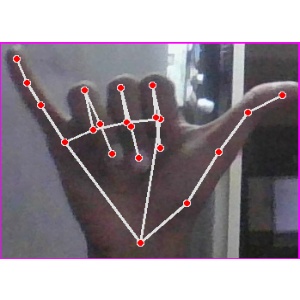
अक्षर: य